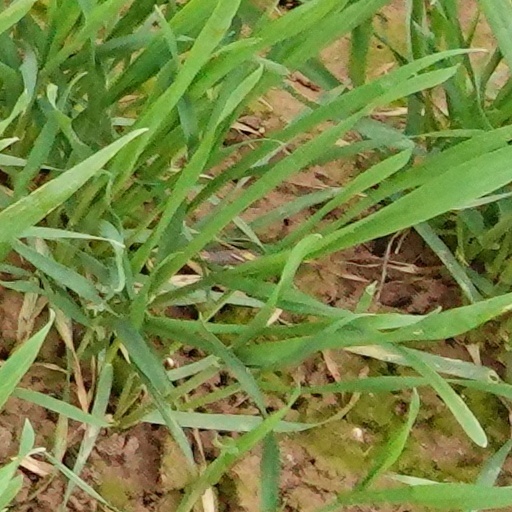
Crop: wheat